Lockheed T-33

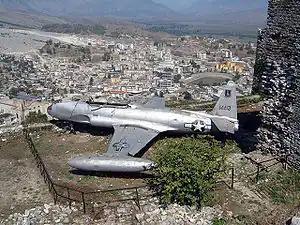
United States Air Force Lockheed RT-33 reconnaissance plane forced down by Albanian MiG-15 in December 1957, on display in Gjirokastër, Albania

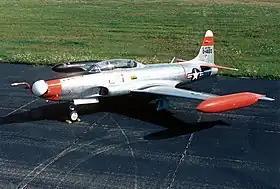
United States Air Force Lockheed NT-33A

The two-place T-33 proved suitable as an advanced trainer, and it has been used for such tasks as drone director and target towing. A reconnaissance version known as the RT-33A with a camera installed in the nose and additional equipment in the rear cockpit was also produced. Although primarily intended for export, the U.S. Air Force used a single example of the type for secret overflights of South Vietnam and Laos from 1961, with these flights codenamed FIELD GOAL. This lasted until the aircraft were replaced by the more capable McDonnell RF-101 Voodoo in this role.